Rice production in South Korea

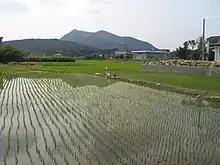
Rice fields on the outskirts of Namwon

Rice production in South Korea is important for the food supply in the country, with rice being a common part of the Korean diet. In 2009, South Korea produced 3,899,036 metric tonnes (4,297,951 tons) of rice.